Christopher Street Day

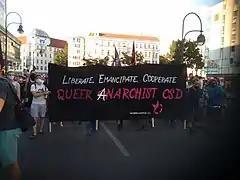
Queer anarchist banner at Christopher Street Day parade, Berlin, 2020

In June 2010, American philosopher and theorist Judith Butler refused the Civil Courage Award (Zivilcouragepreis) of the Christopher Street Day Parade in Berlin, Germany at the award ceremony, arguing and lamenting in a speech that the parade had become too commercial, and was ignoring the problems of racism and the double discrimination facing homosexual or transsexual migrants. According to Butler, even the organizers themselves promote racism. The general manager of the CSD committee, Robert Kastl, countered Butler's allegations and pointed out that the organizers already awarded a counselling center for lesbians dealing with double discrimination in 2006. Regarding the allegations of commercialism Kastl explained further that the CSD organizers do not require small groups to pay a participation fee which starts at 50 € and goes up to 1500 €. He also distanced himself from all forms of racism and Islamophobia.